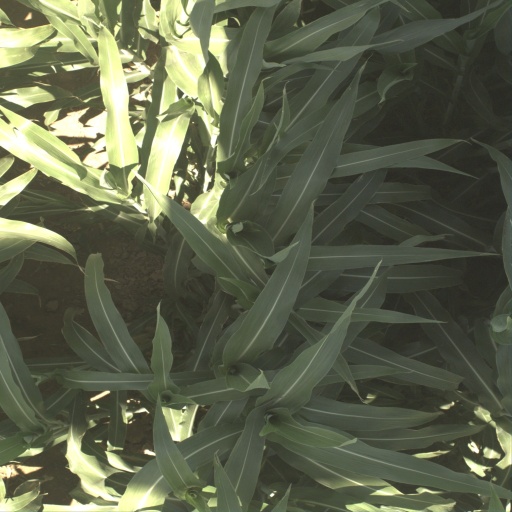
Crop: sorghum